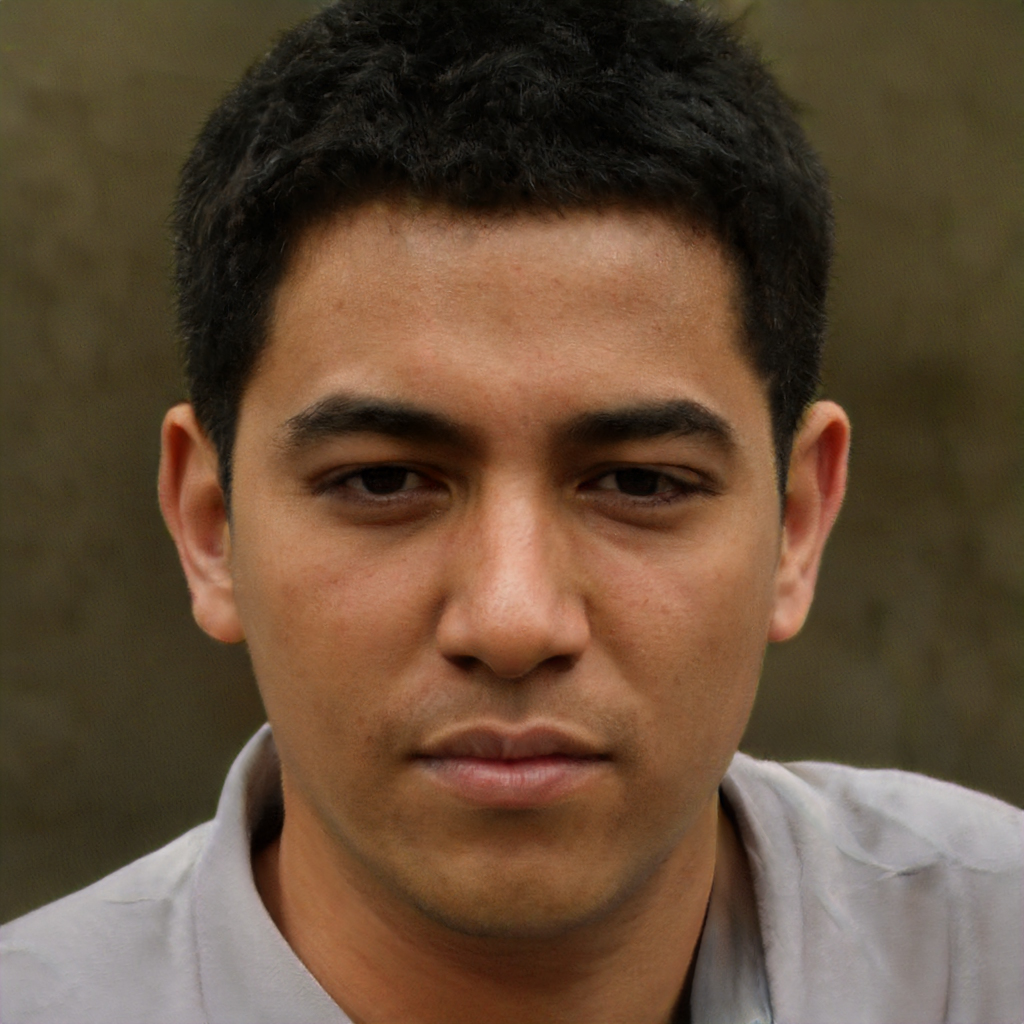
Label: Colored